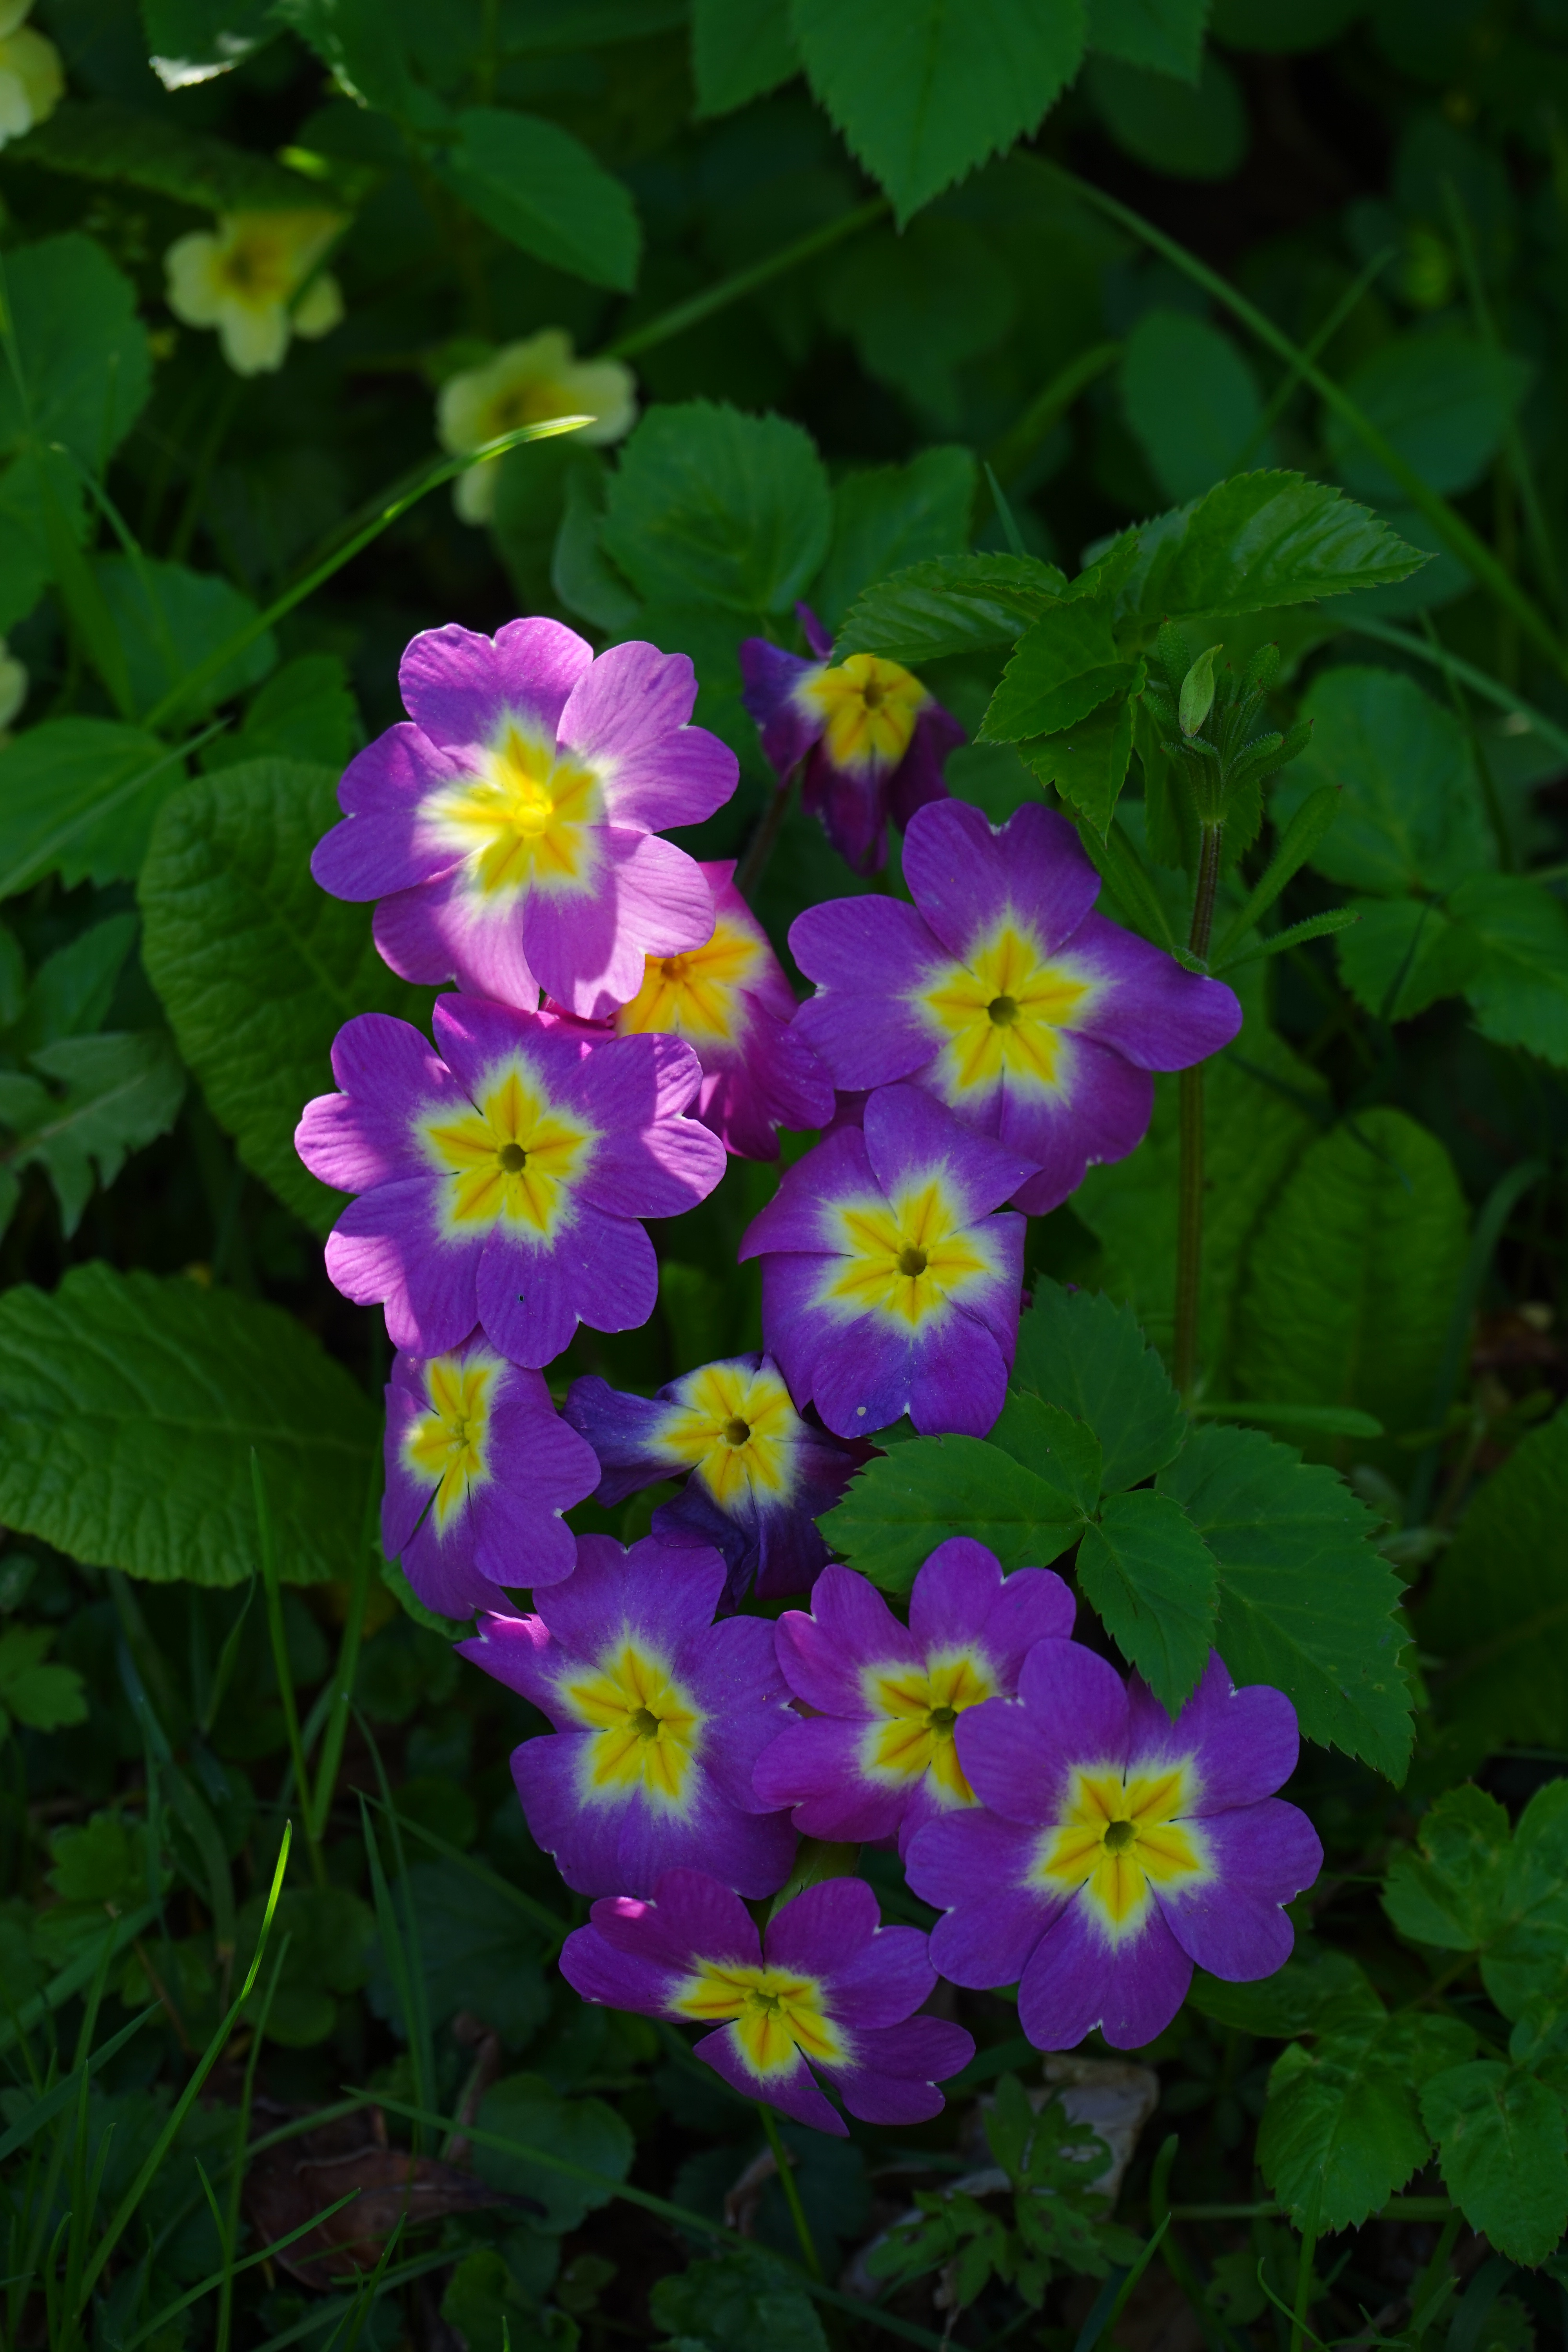
blossom, plant, flower, purple, petal, bloom, botany, yellow, flora, wildflower, primrose, violet, beautiful, primula, cowslip, flowering plant, primrose greenhouse, annual plant, land plant, violet family, primulaceae